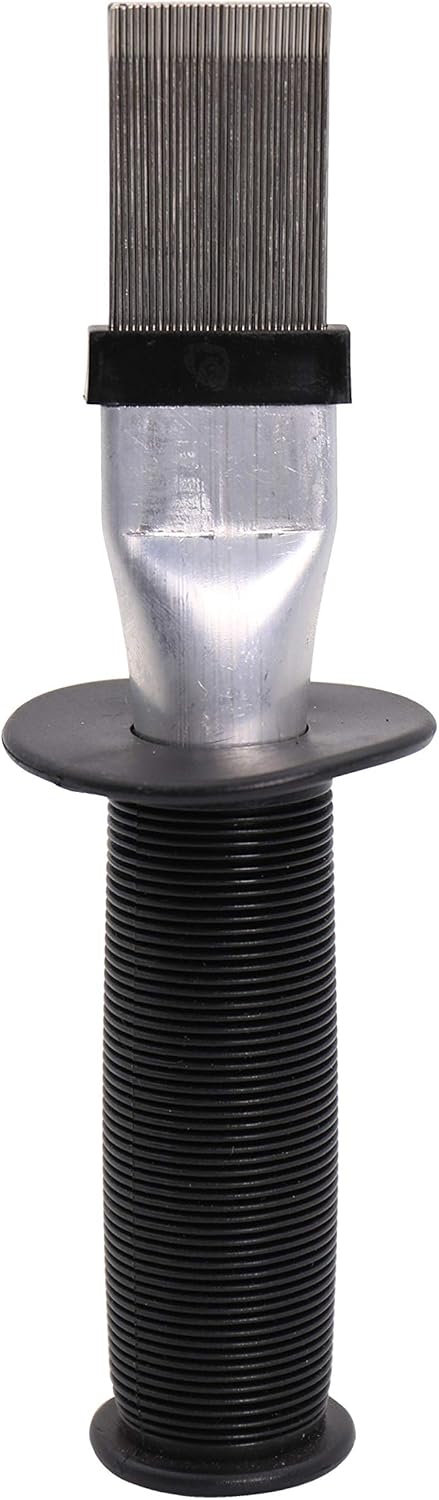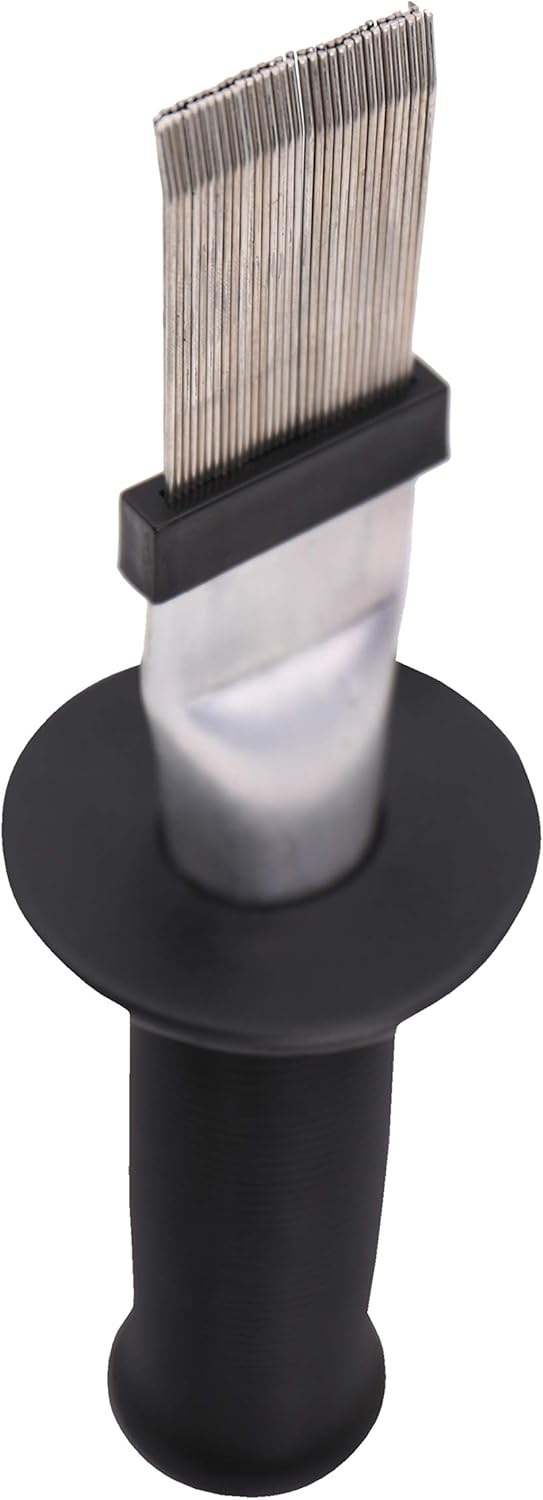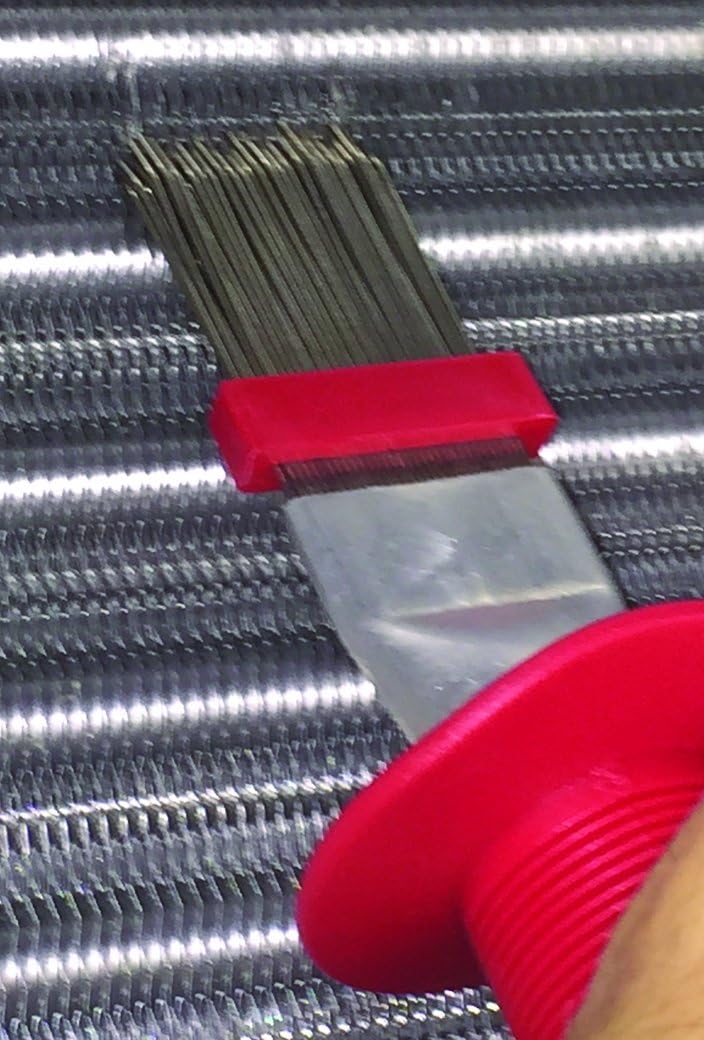
SimpleAir SR-0300 Comb for Straightening HVAC Condensers and Evaporator Fins, Small, Red
Category: Tools & Home Improvement
SimpleAir Fin Comb is an essential tool for any homeowner to repair and restore HVAC system fins (condenser and evaporator). The fin comb is a high quality tool, providing many years of useful life. The large comfort grip allow the user to be very precise in use and the tension bar on the fins makes adjusting to any width of fins a snap! Repaired or restored fins improve air flow for a more efficient HVAC system which saves on energy costs. Repair bent evaporator and condenser fins to improve air flow efficiency Also removes debris that has accumulated over time The tension bar easily sides to adjust to all fin widths Easy grip handle Includes interchangeable heads For use with all AC units Universal use for all HVAC units Common for fins to be damaged from lawn mowers, edging and recreational activities
Features: SimpleAir Fin Comb Fin tool Straightens & Cleans HVAC Condenser Coil & Evaporator Coil Fins | REPAIRS HVAC CONDENSER AND EVAPORATOR FINS: Specially designed for straightening HVAC condenser and evaporator fins. Bent fins restrict proper and necessary air flow for an HVAC system | IMPROVES HVAC SYSTEM EFFICIENCY: Ideal tool for removing debris that will accumulate over time in outdoor HVAC condenser fins | UNIVERSAL FOR ALL UNITS: The tension bar easily sides to adjust to all fin widths | COMFORT GRIP: Heavy duty ergonomic handle also comes with comfort grip for easier use | DURABLE CONSTRUCTION: Engineered to last with high grade steel alloy, heat-treated for maximum strength and rust prevention